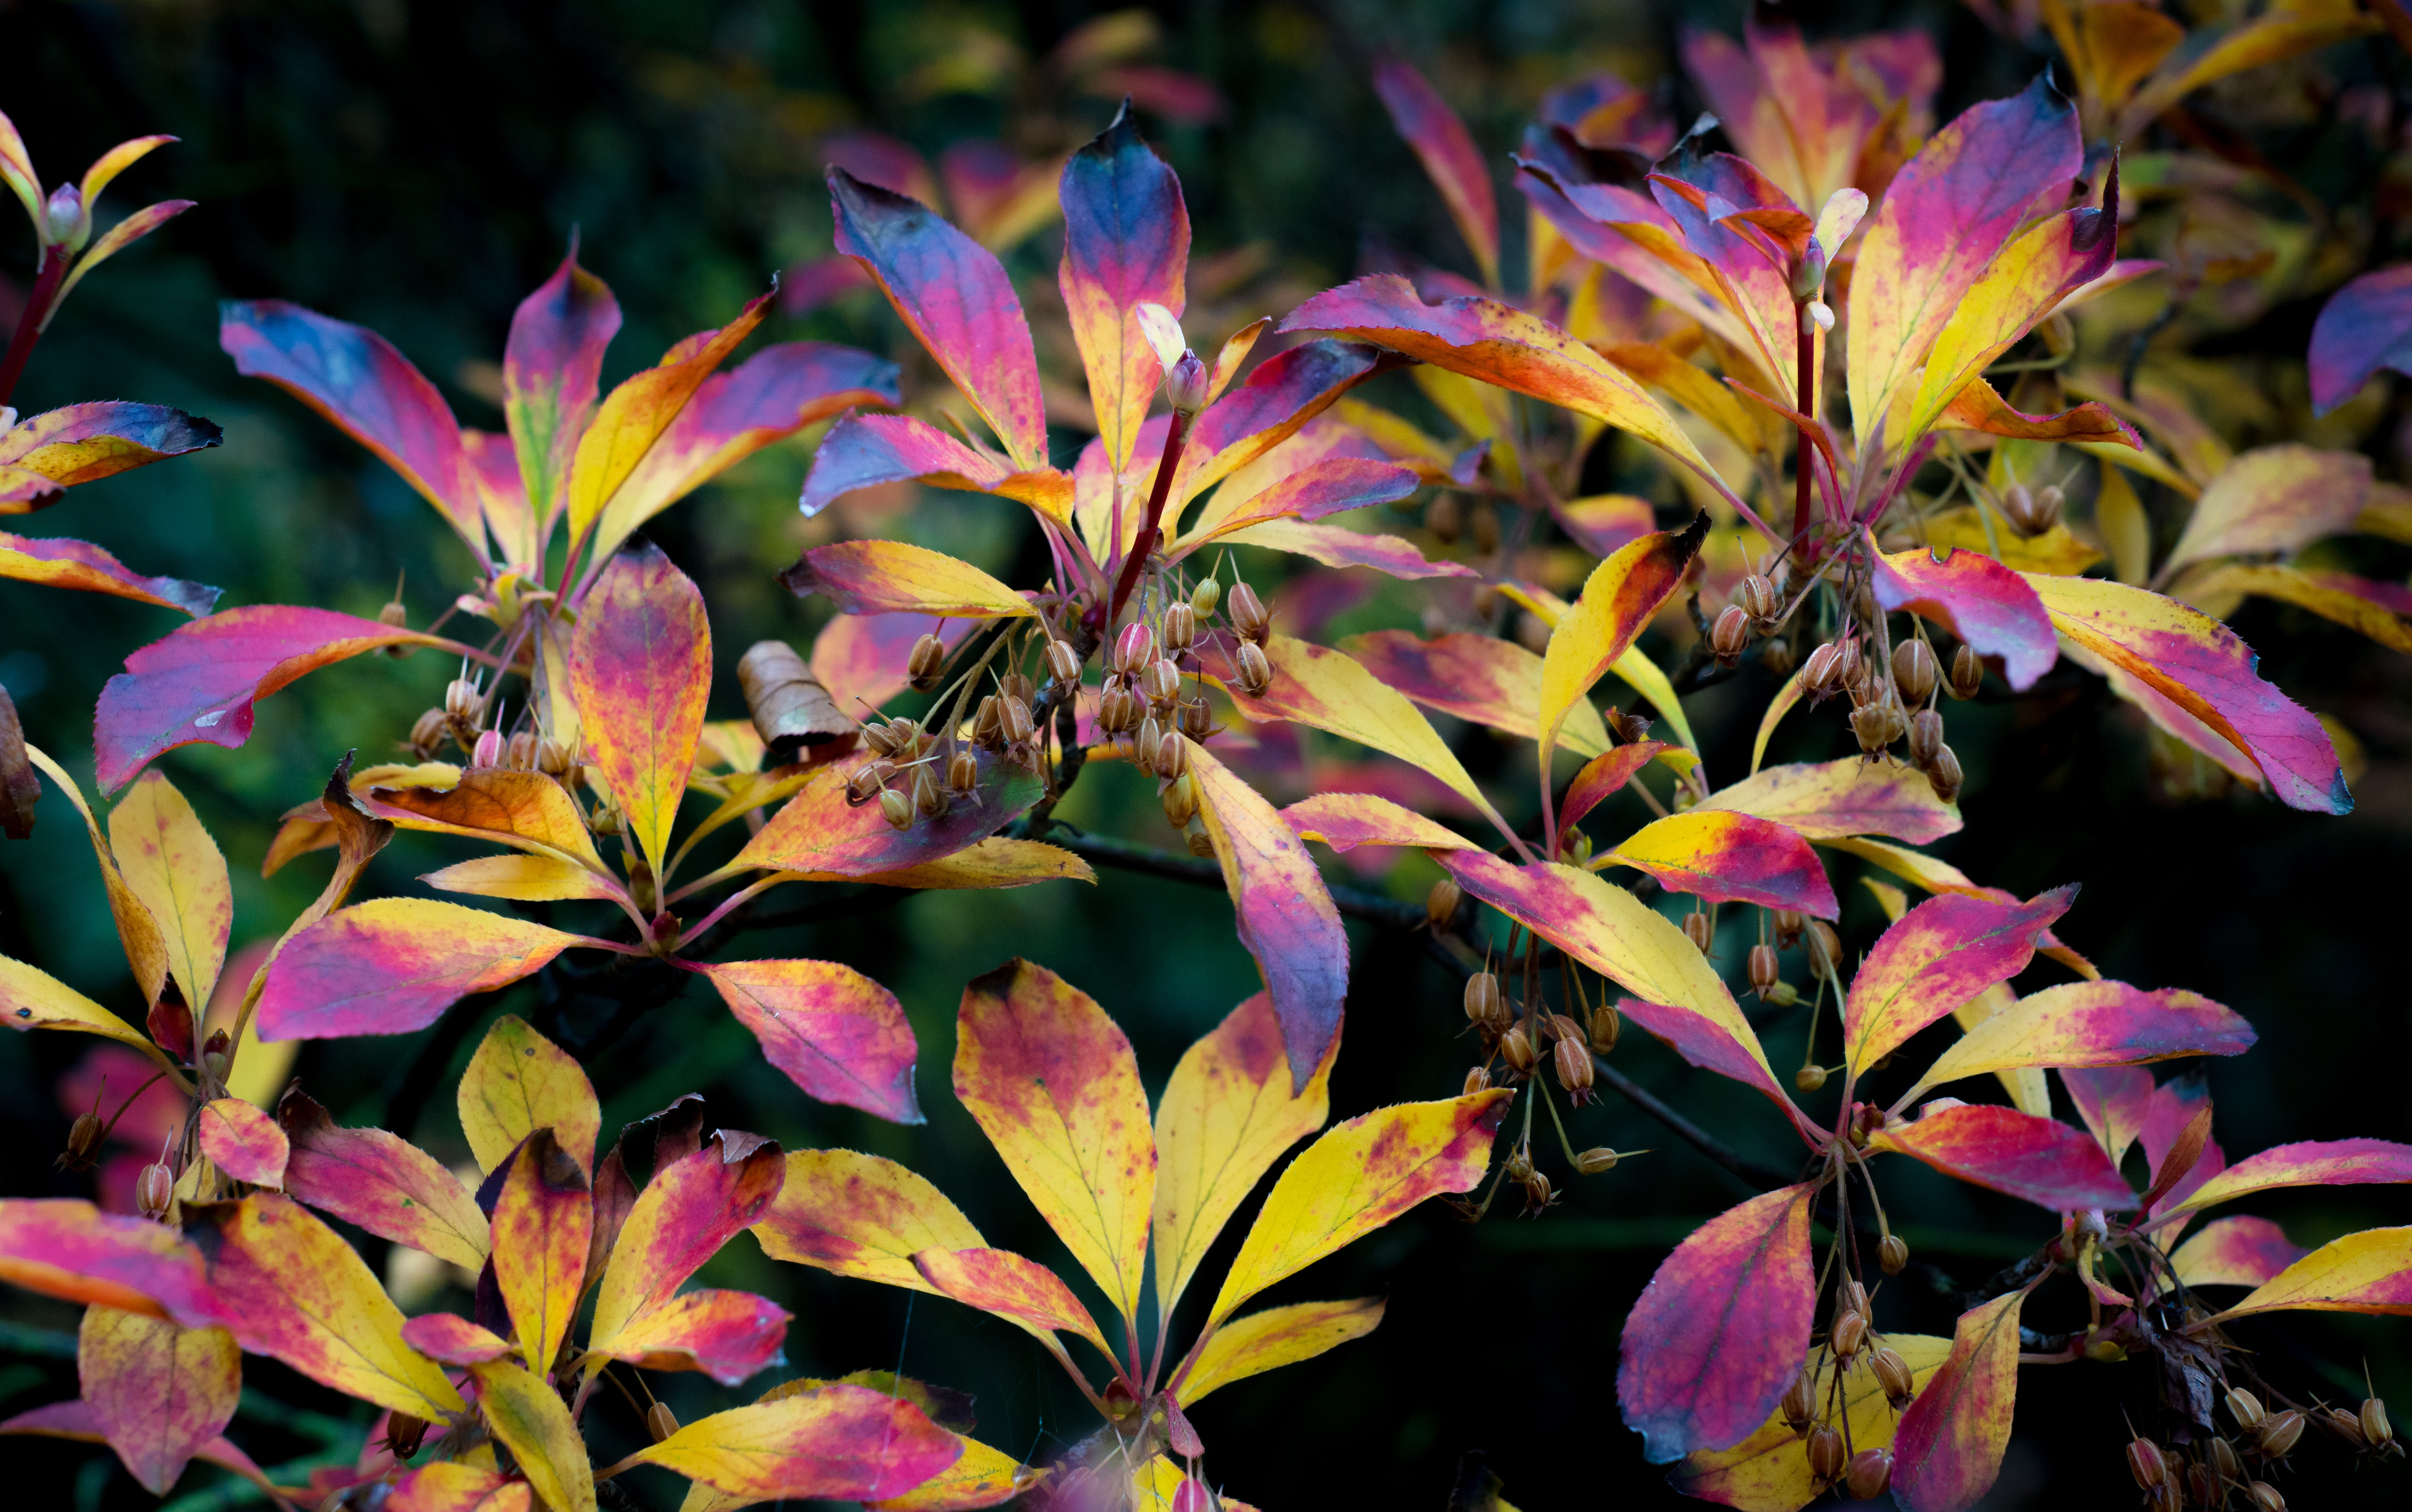
tree, nature, branch, blossom, plant, leaf, fall, flower, petal, foliage, decoration, color, natural, autumn, botany, blue, colorful, yellow, pink, flora, season, wildflower, leaves, seeds, shrub, bright, exotic, macro photography, flowering plant, woody plant, land plant